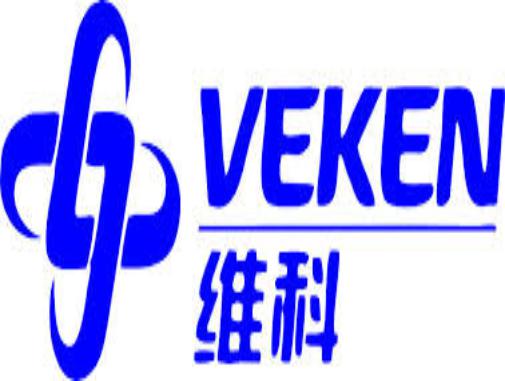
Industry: Others